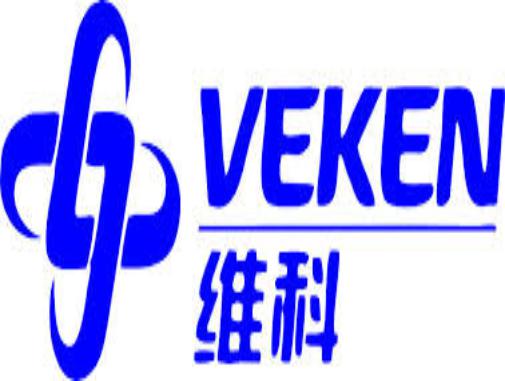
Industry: Others